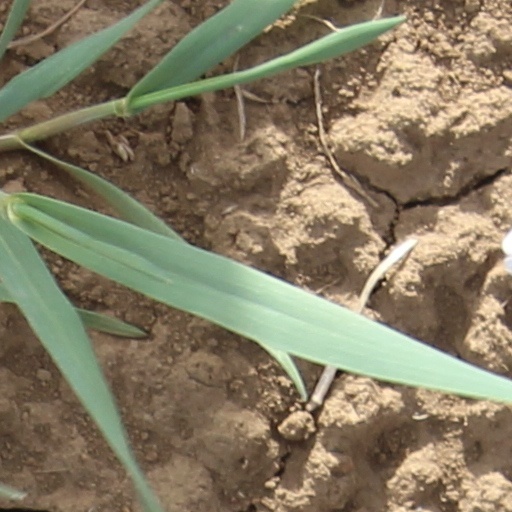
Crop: wheat